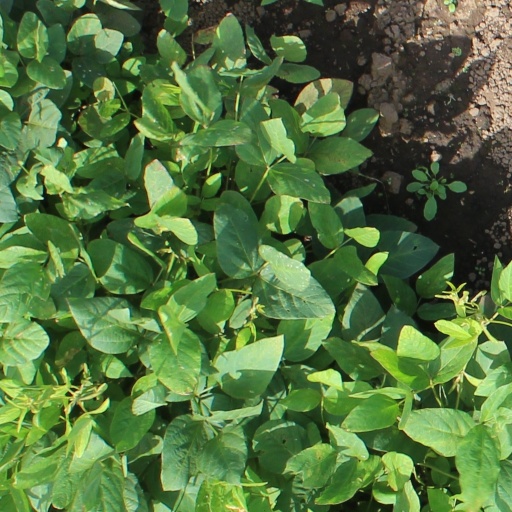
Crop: soybean